Springer (orca)

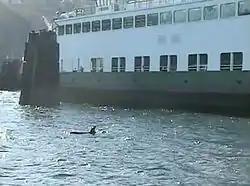
Springer hanging out at the Fauntleroy Ferry in Seattle

The orphaned orca's fate soon became a hotly debated public issue. Some feared Springer might be removed to a captive-display facility, even though a Stipulation of Dismissal in the 1976 lawsuit of "Washington v. Don Goldsberry, SeaWorld, et al" legally prohibited marine parks from capturing wild orcas in Puget Sound. Some argued that federal authorities should not intervene and rescue the young orca, even if the animal was likely to die alone in one of the most congested, contaminated waterways in North America, as scientists warned.